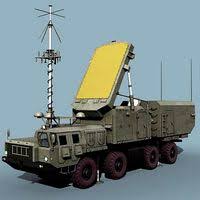
Label: 30N6E